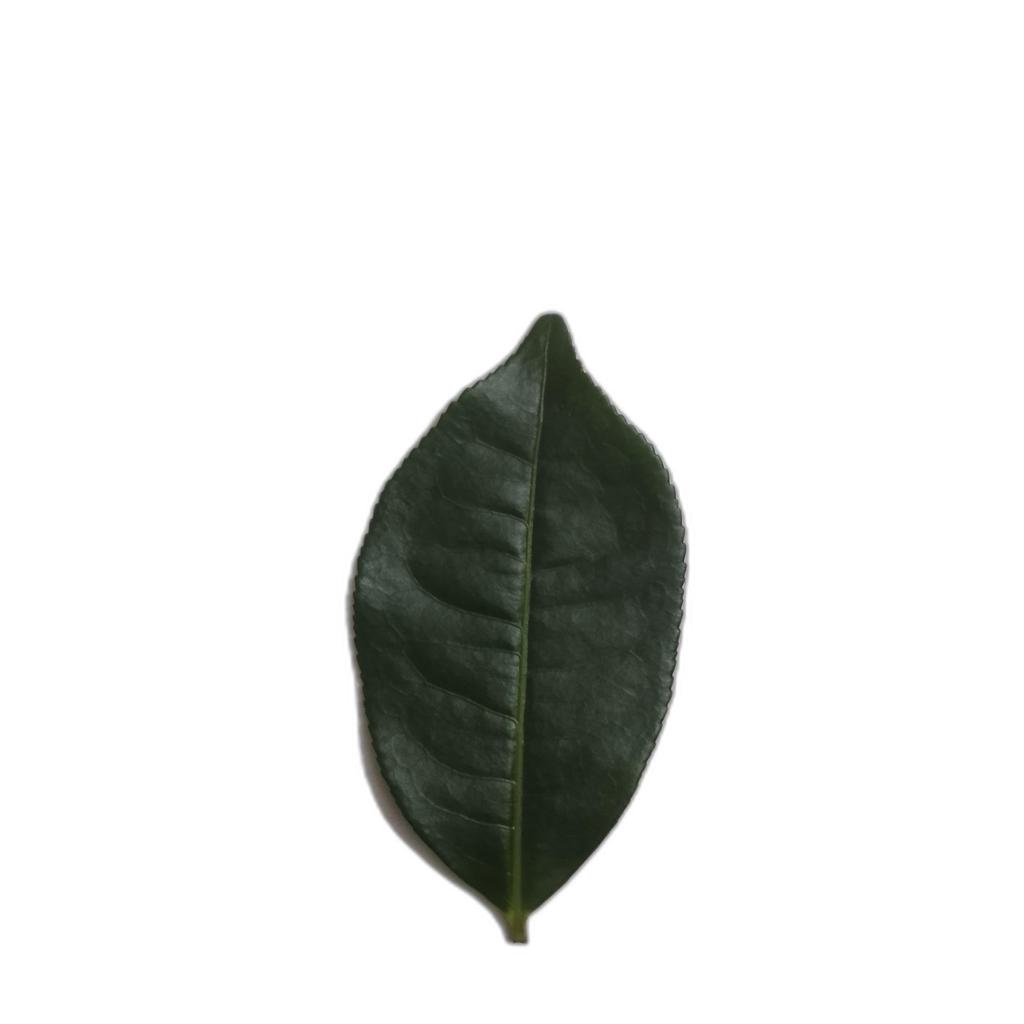
Label: Healthy